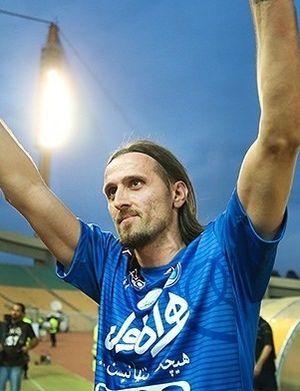
Pero Pejić est un joueur de football croate, qui évolue au poste d'attaquant.